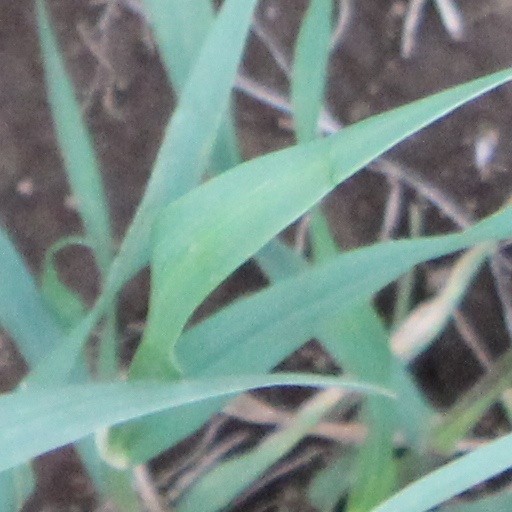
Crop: wheat